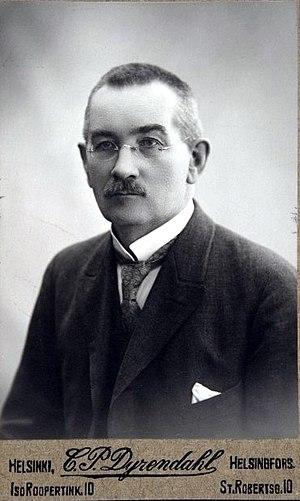
Knut Tallqvist, né le 16 mars 1865 à Kirkkonummi et mort le 16 août 1949 à Helsinki est un assyriologue finlandais